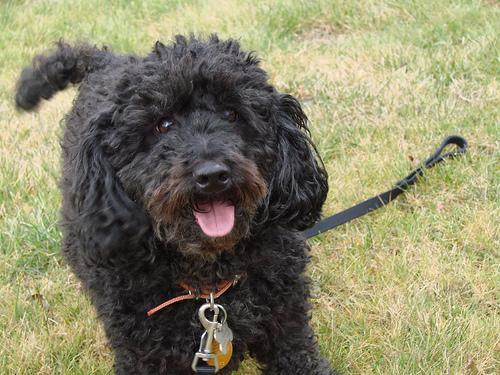
miniature_poodle